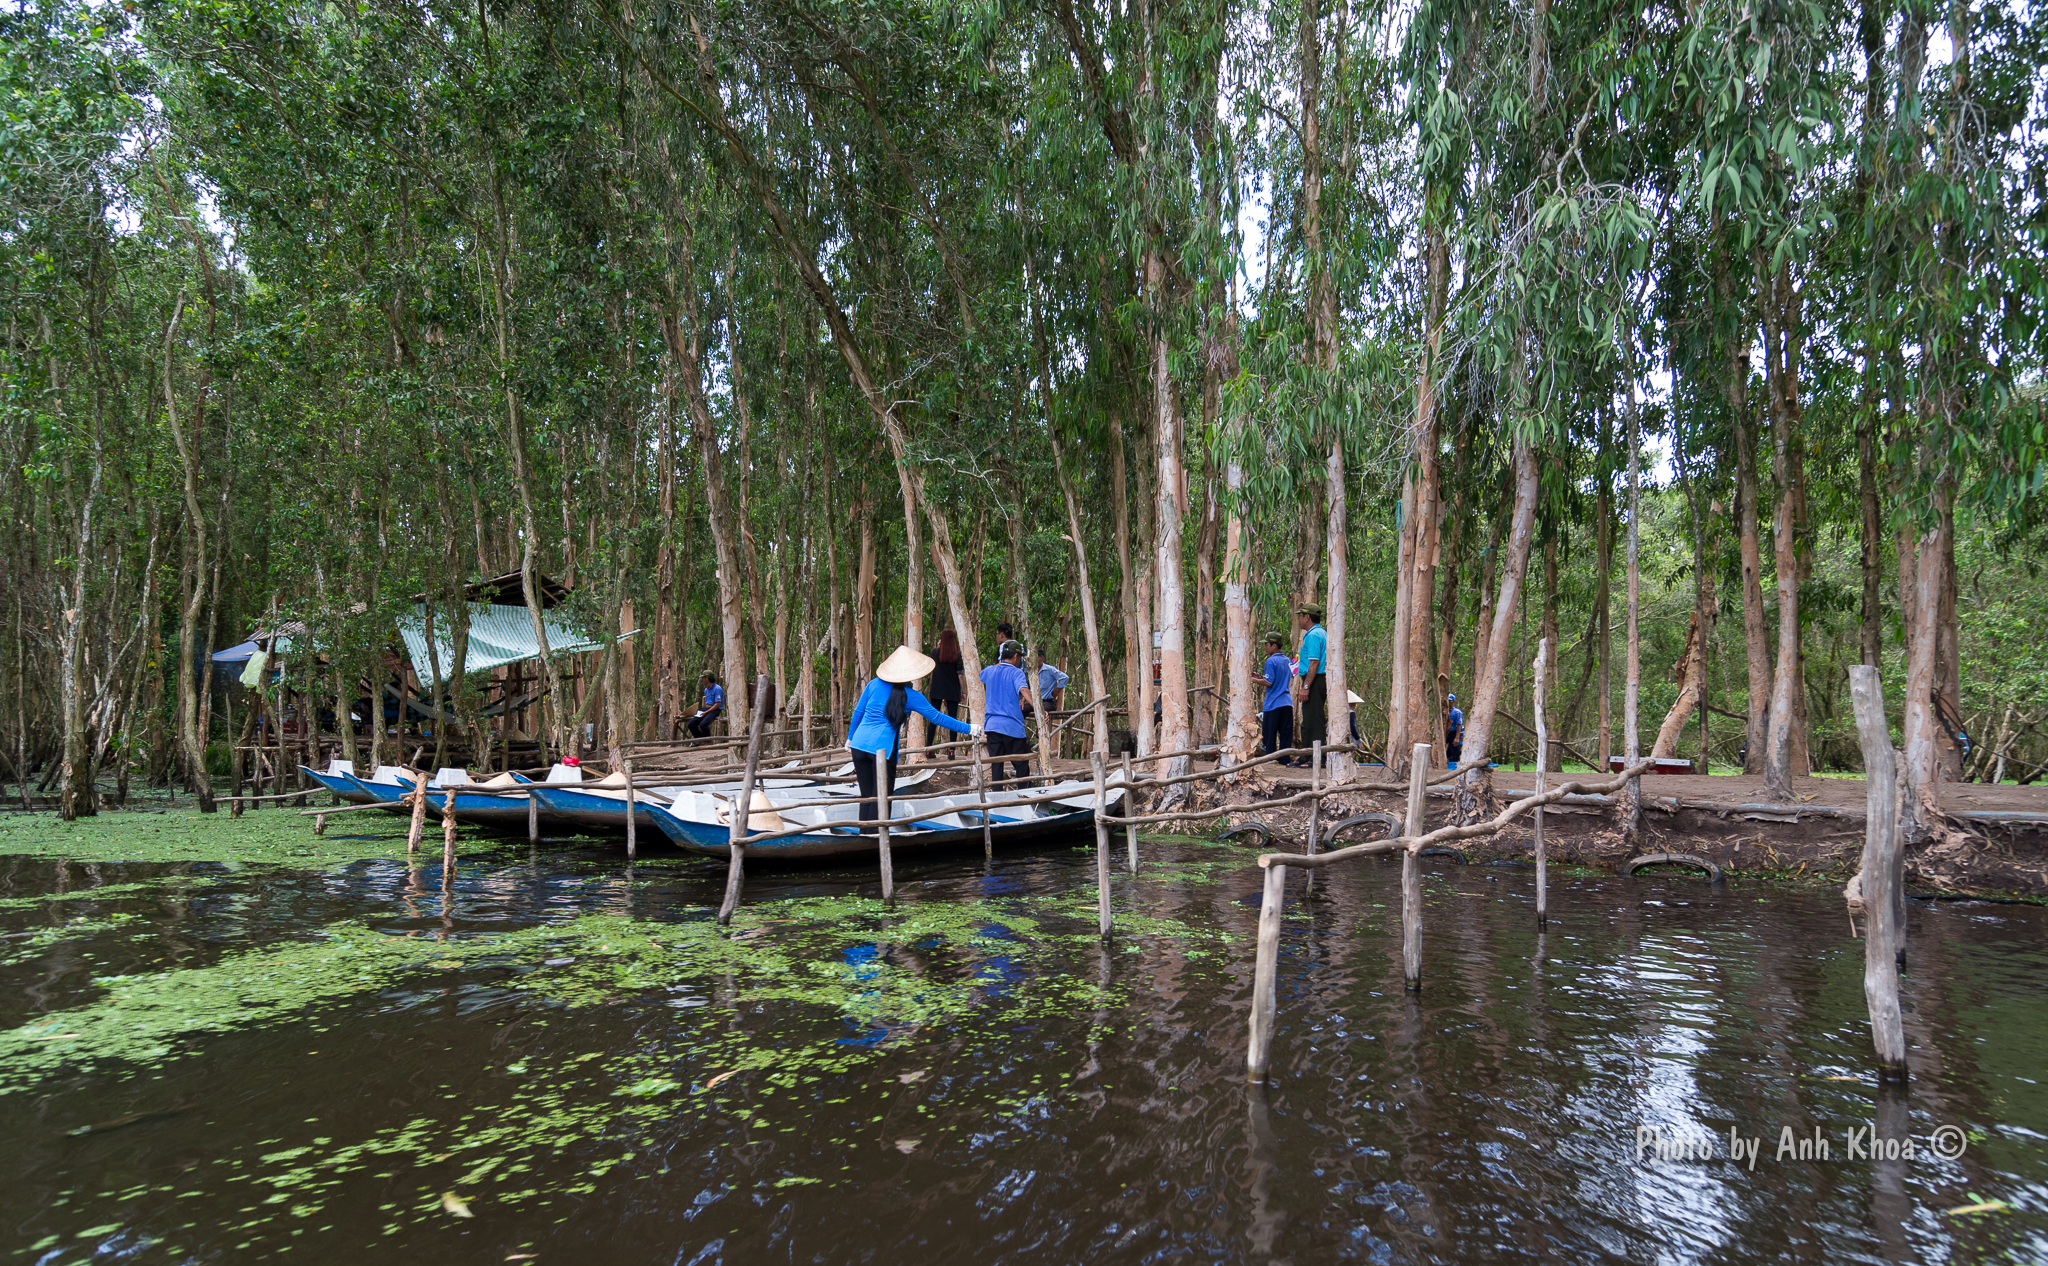
user: text: Thực vật nổi trên mặt nước trong ảnh có màu gì chủ đạo?
assistant: text: Màu xanh lá cây.

user: text: Rừng cây trong ảnh chủ yếu là loại cây gì, thường thấy ở các khu rừng ngập nước phía Nam Việt Nam?
assistant: text: Cây tràm.

user: text: Chiếc nón lá mà một số người trong ảnh đang đội là biểu tượng văn hóa đặc trưng của quốc gia nào?
assistant: text: Việt Nam.

user: text: Những người phụ nữ đội nón lá trong ảnh đang thực hiện hoạt động gì, liên quan đến các chiếc thuyền và khu rừng ngập nước này?
assistant: text: Họ đang chèo thuyền hoặc hướng dẫn khách tham quan rừng tràm/rừng ngập nước bằng thuyền.